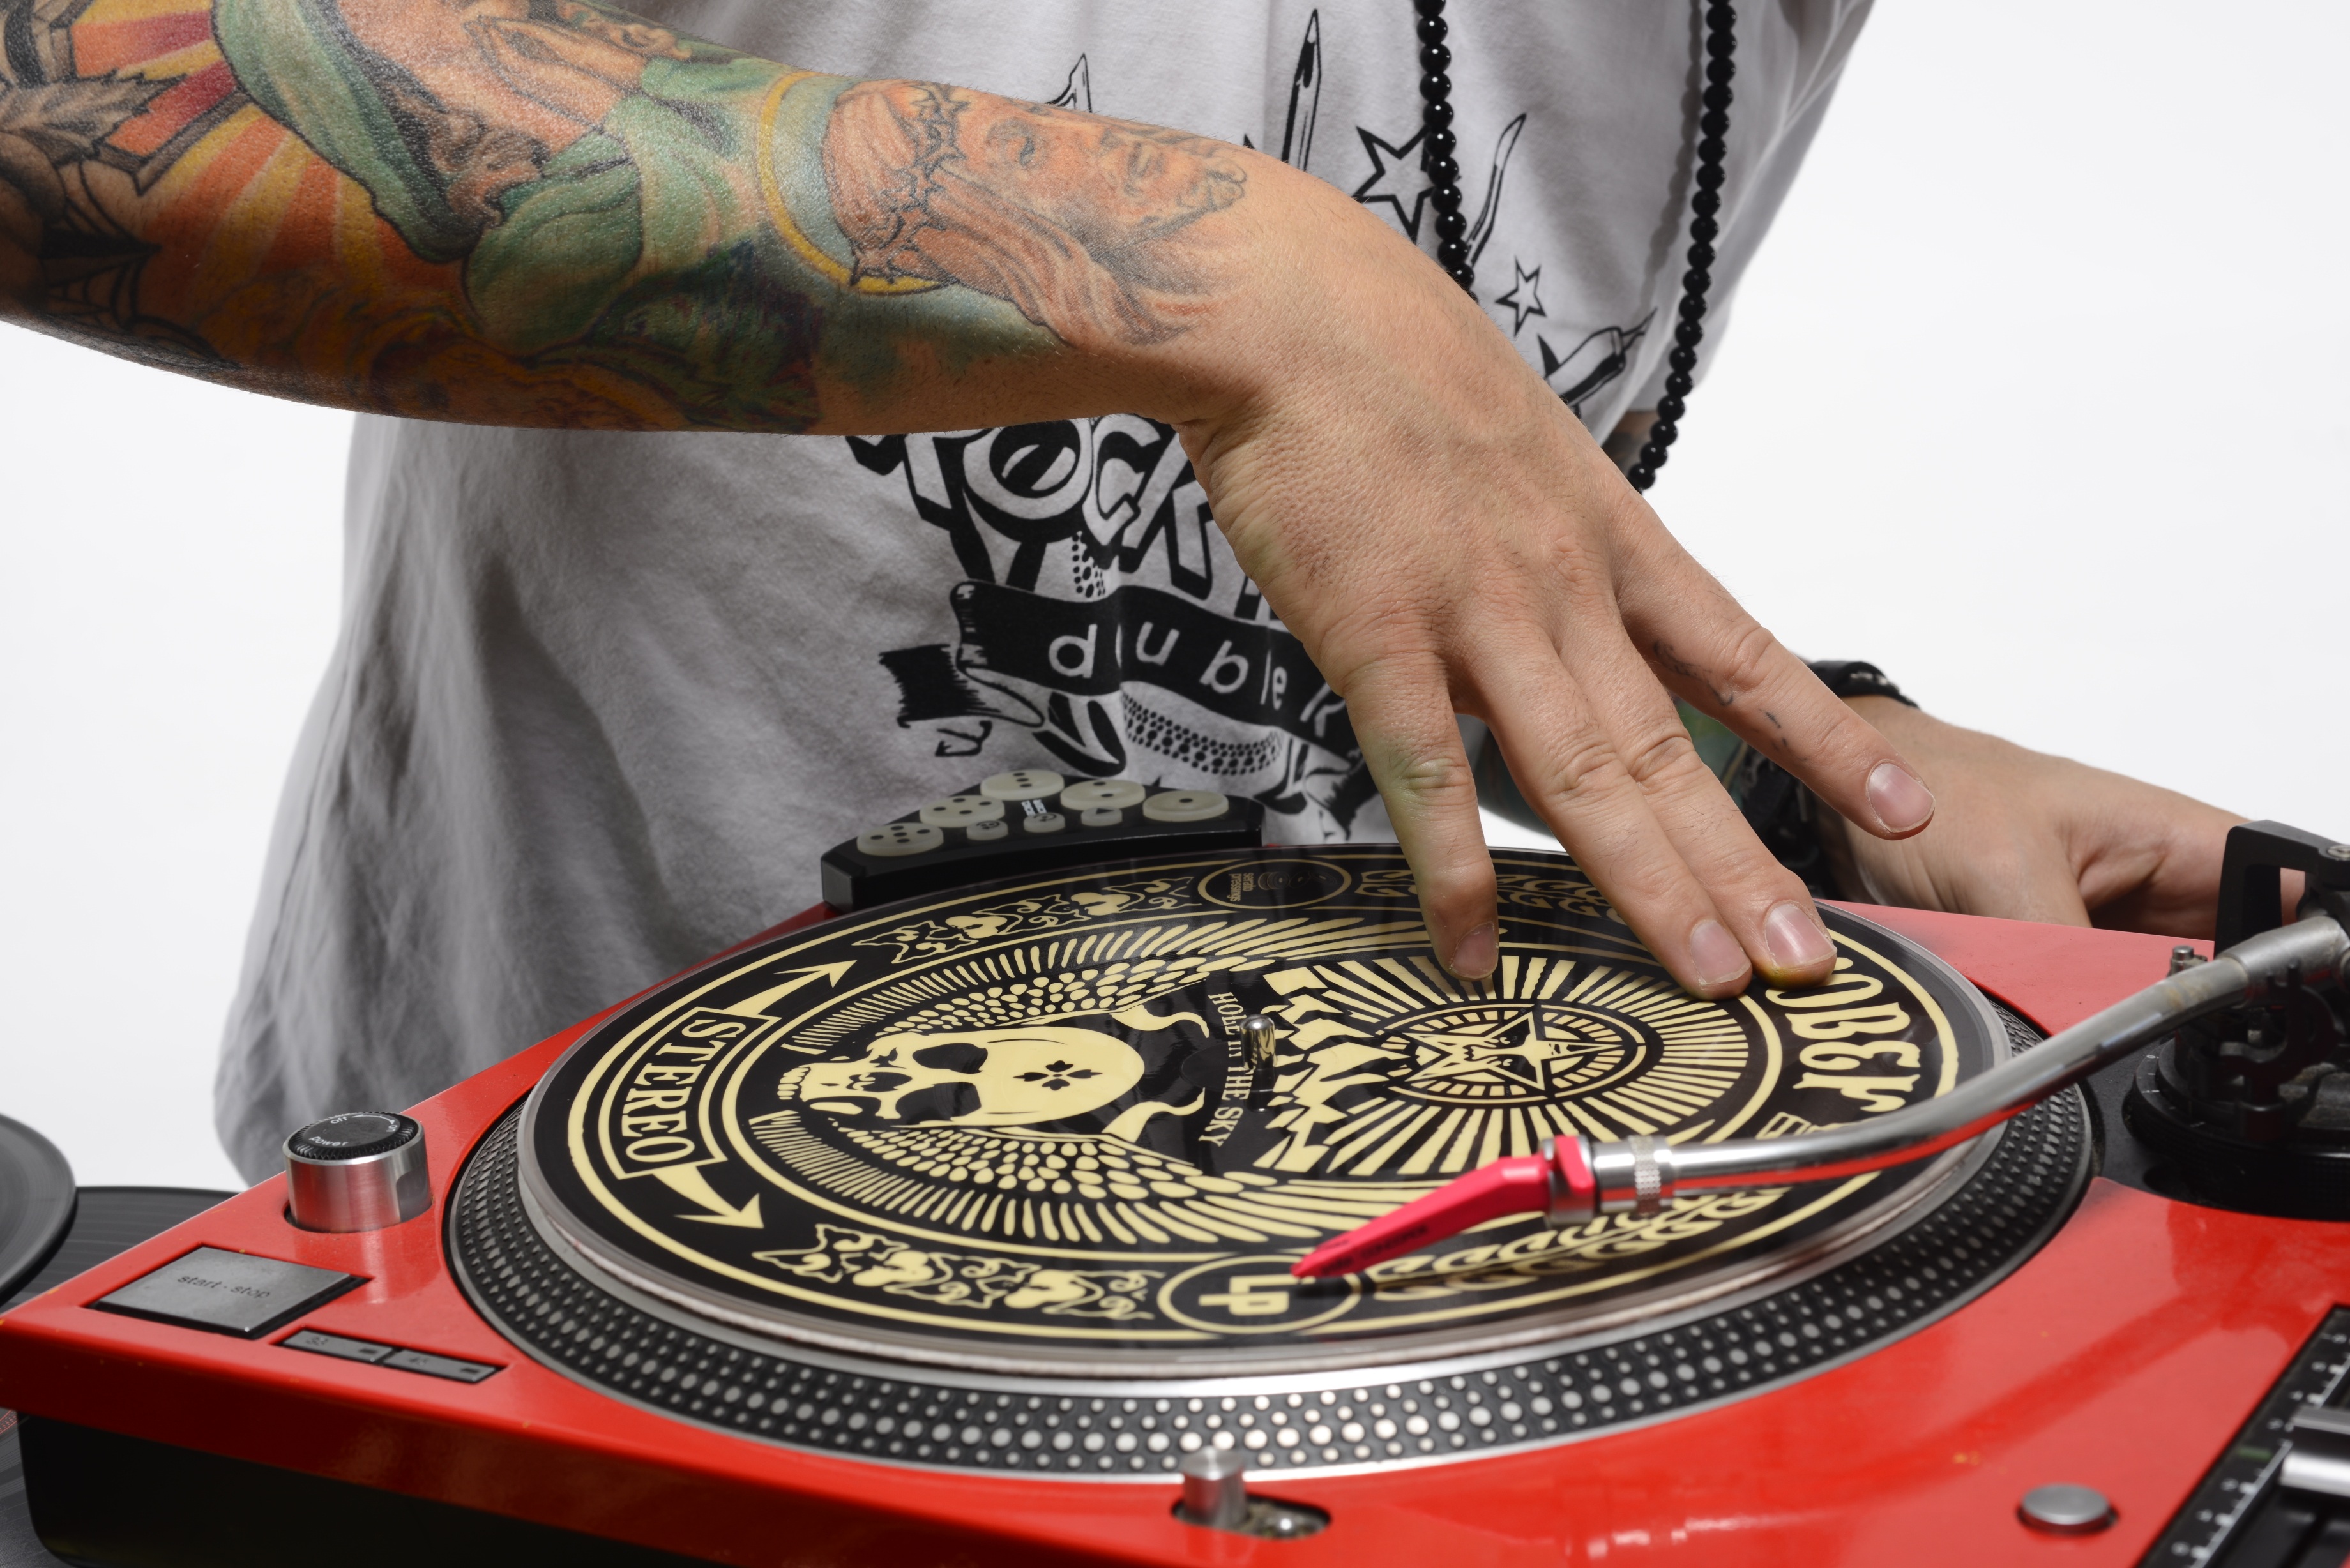
hand, music, turntable, arm, dj, culture, scratch, tattoos, hip hop